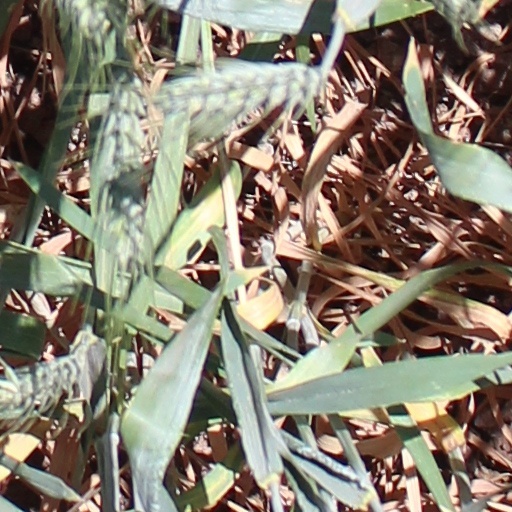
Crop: wheat